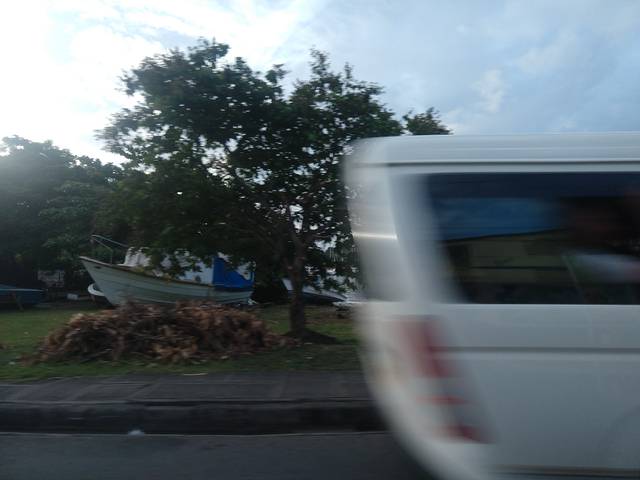
Region: Grenada
Coordinates: 12.043, -61.747